Batak architecture

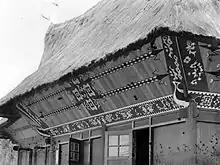
Geometric ornamentation on Karo house c. 1914–1919. Each design has a specific meaning or power. Note the stylised "cicak" (gecko) along the length of each wall

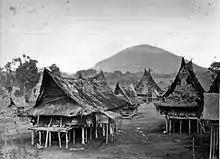
Karo houses "beru-beru" (hip and saddle), c. 1870

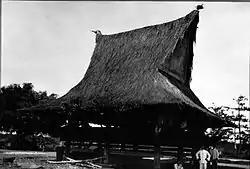
Karo house "tesek" (extra tier)

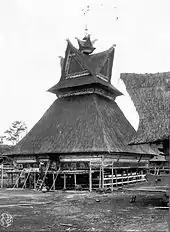
Karo "rumah anjong-anjong" (miniature house above it as adornment) and "si empat ayo" (two saddle roofs at right angles)

The Karo rumah adat (traditional house), known as 'Siwaluh Jabu', is, as with the Rumah Aceh, oriented north–south, possibly for shelter from the sun.